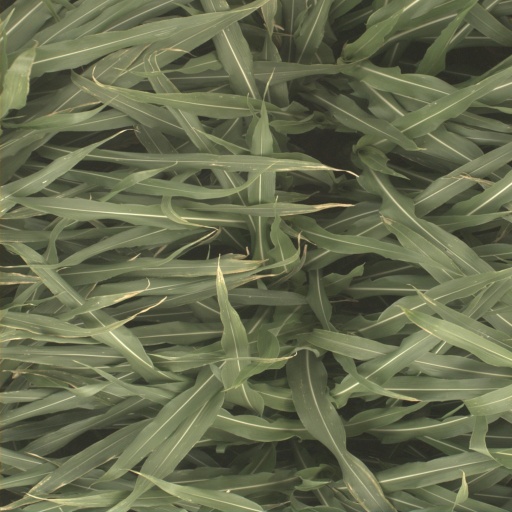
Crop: sorghum